Vanessa Ponce

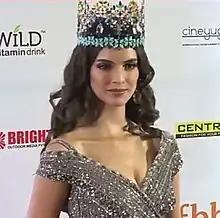
Ponce in 2019

Silvia Vanessa Ponce de León Sánchez (born 7 March 1992), known simply as Vanessa Ponce, is a Mexican model and beauty queen who was crowned Miss World 2018. She is the first Mexican to be crowned as Miss World. In the history of the Miss World competition, she holds the record for being the oldest winner thus far.